Gadfly HDW.1

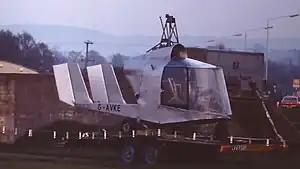

The autogyro was designed by E. Smith and built by the Gadfly Aircraft Company Limited. It is of welded steel tube construction with tricycle landing gear, powered by a 165 hp (123 kW) Rolls-Royce Continental IO-346-A inline piston engine driving a pusher propeller. It has a two-bladed rotor that can be engine-driven for starting.